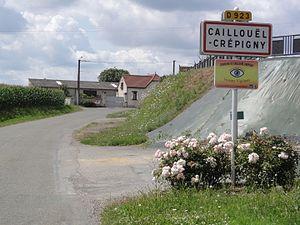
Caillouël-Crépigny est une commune française située dans le département de l'Aisne, en région Hauts-de-France.